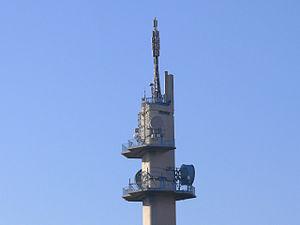
L’émetteur de Lambersart, Dep ""Nord (59)"", moins puissant que celui de Bouvigny-Boyeffles, est celui qui permet aux habitants de la communauté urbaine de Lille et à quelques zones périphériques de recevoir la TNT depuis le 31 mars 2005. ‘Fin 2006, 63
L'émetteur de Lille - Lambersart est un mât de radio et de télévision se trouvant sur la commune de Lambersart.